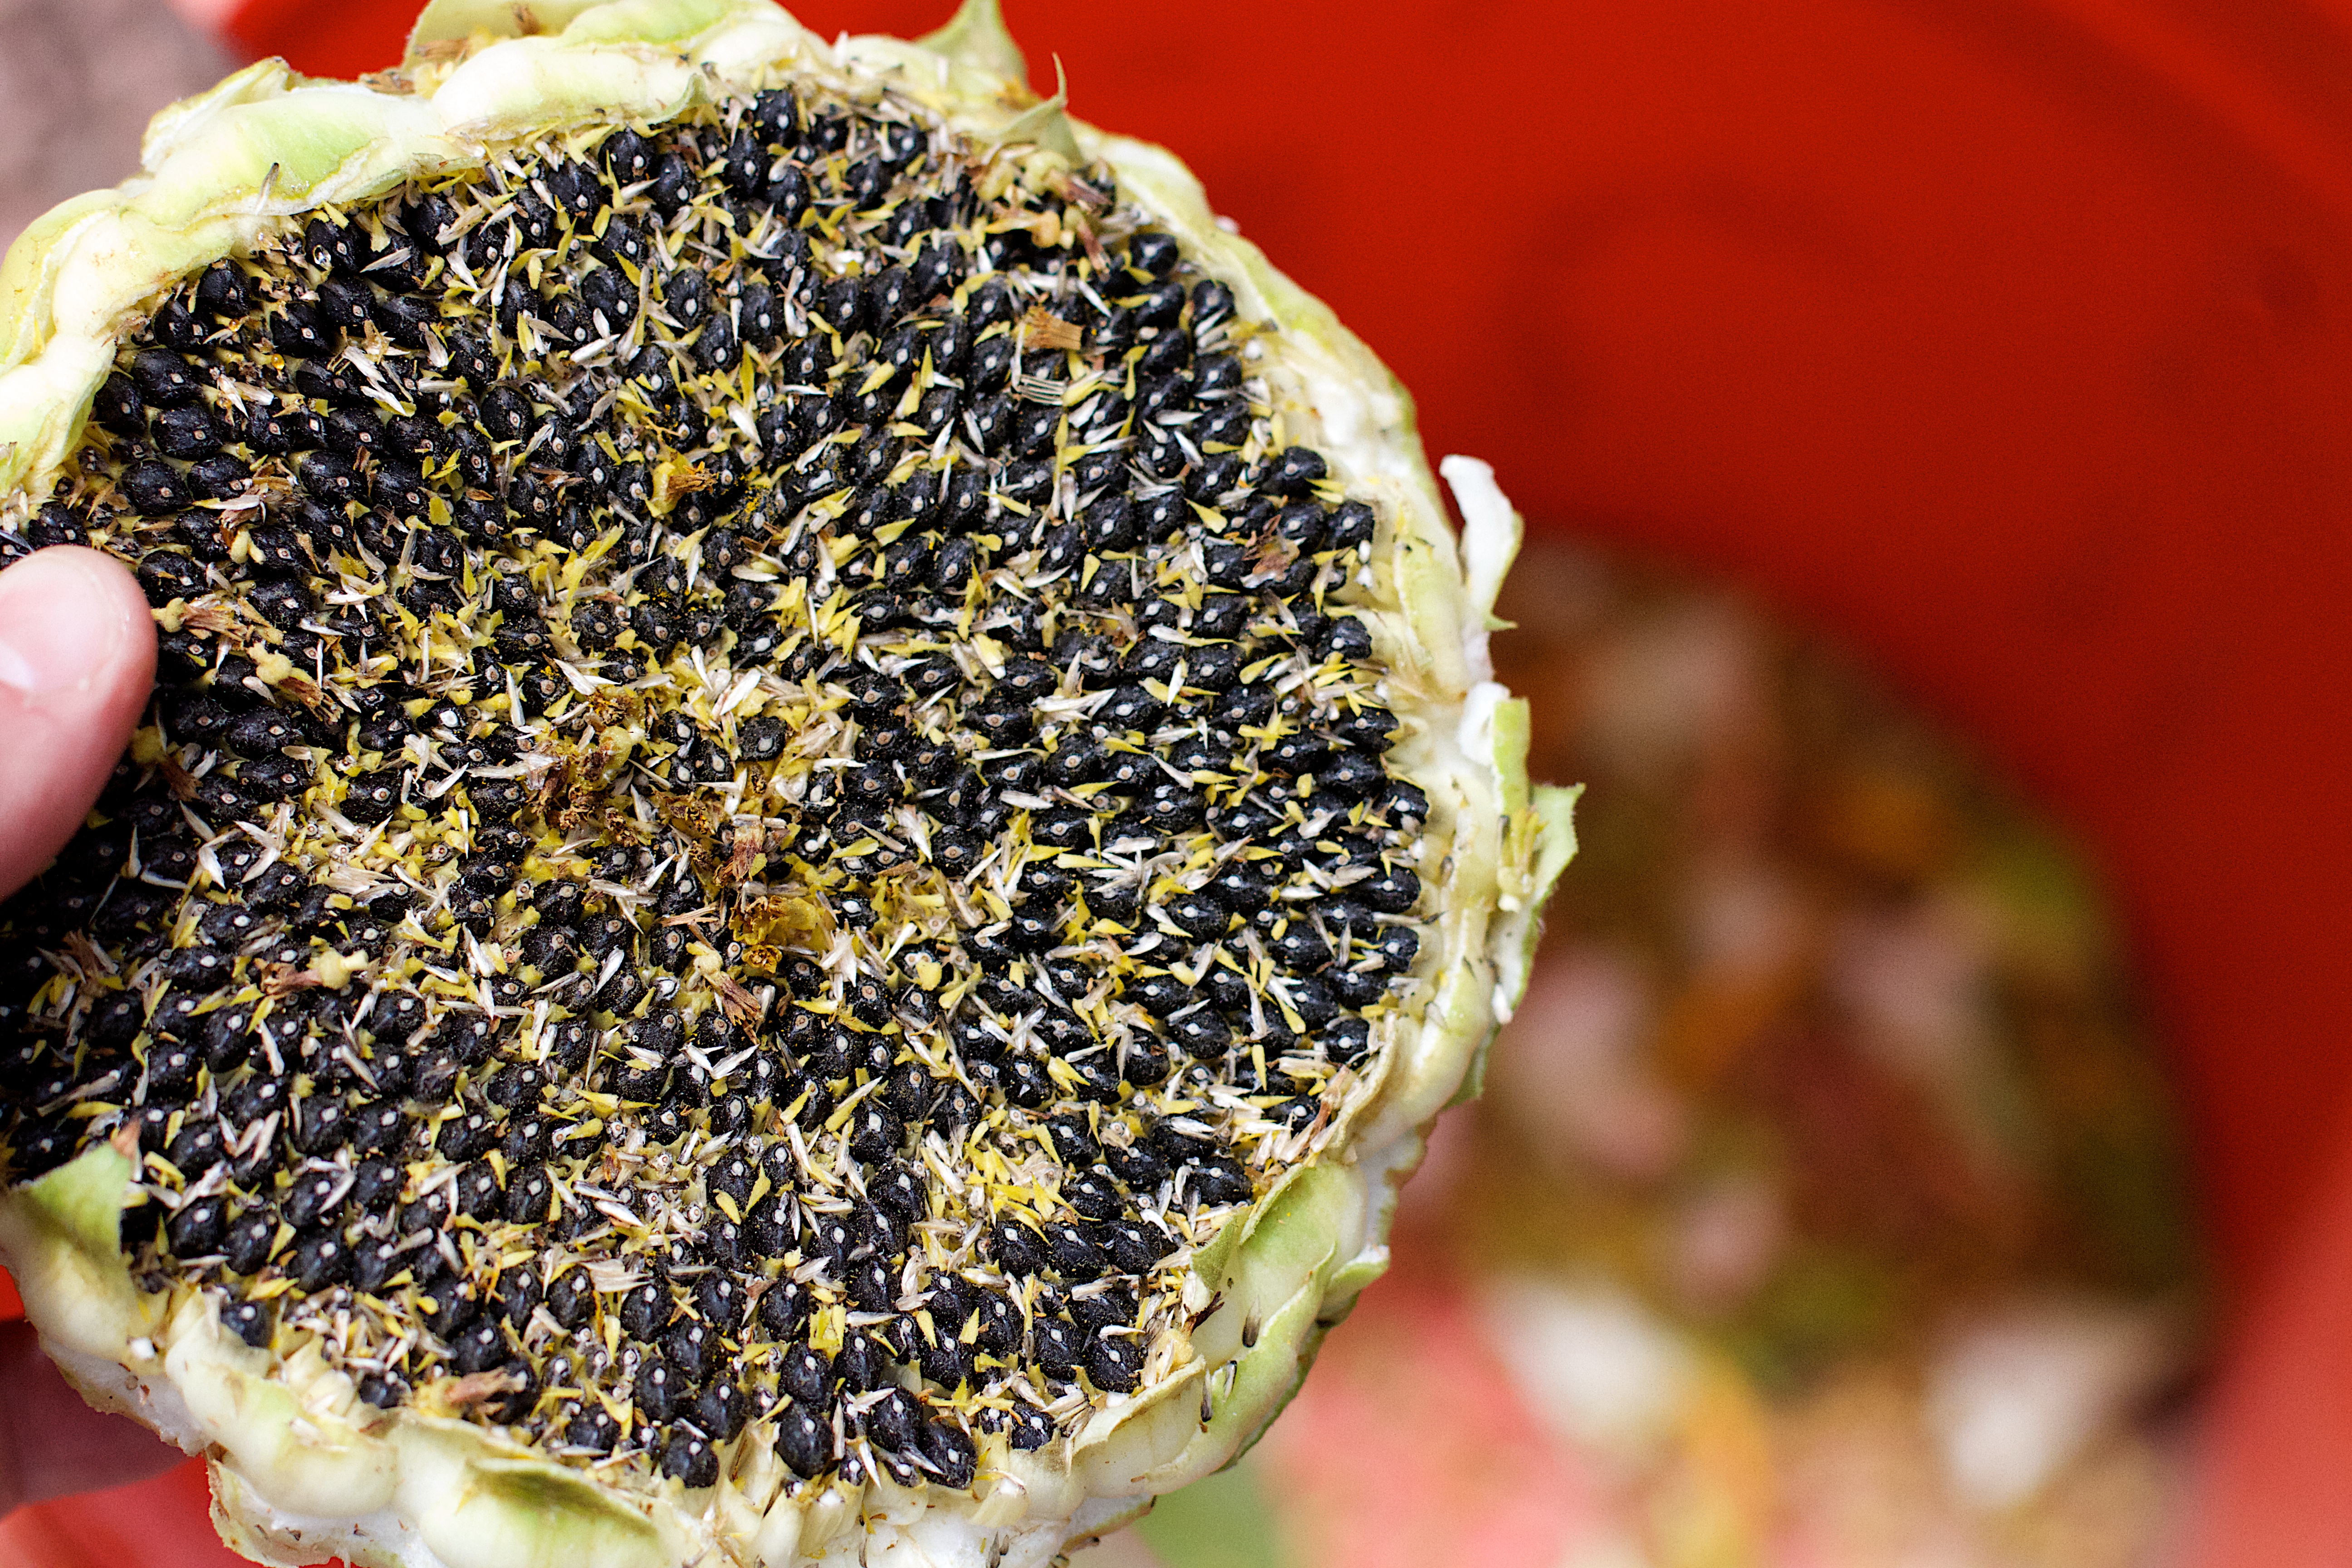
plant, fruit, flower, dish, food, produce, dessert, cuisine, sunflower, seeditforward, macro photography